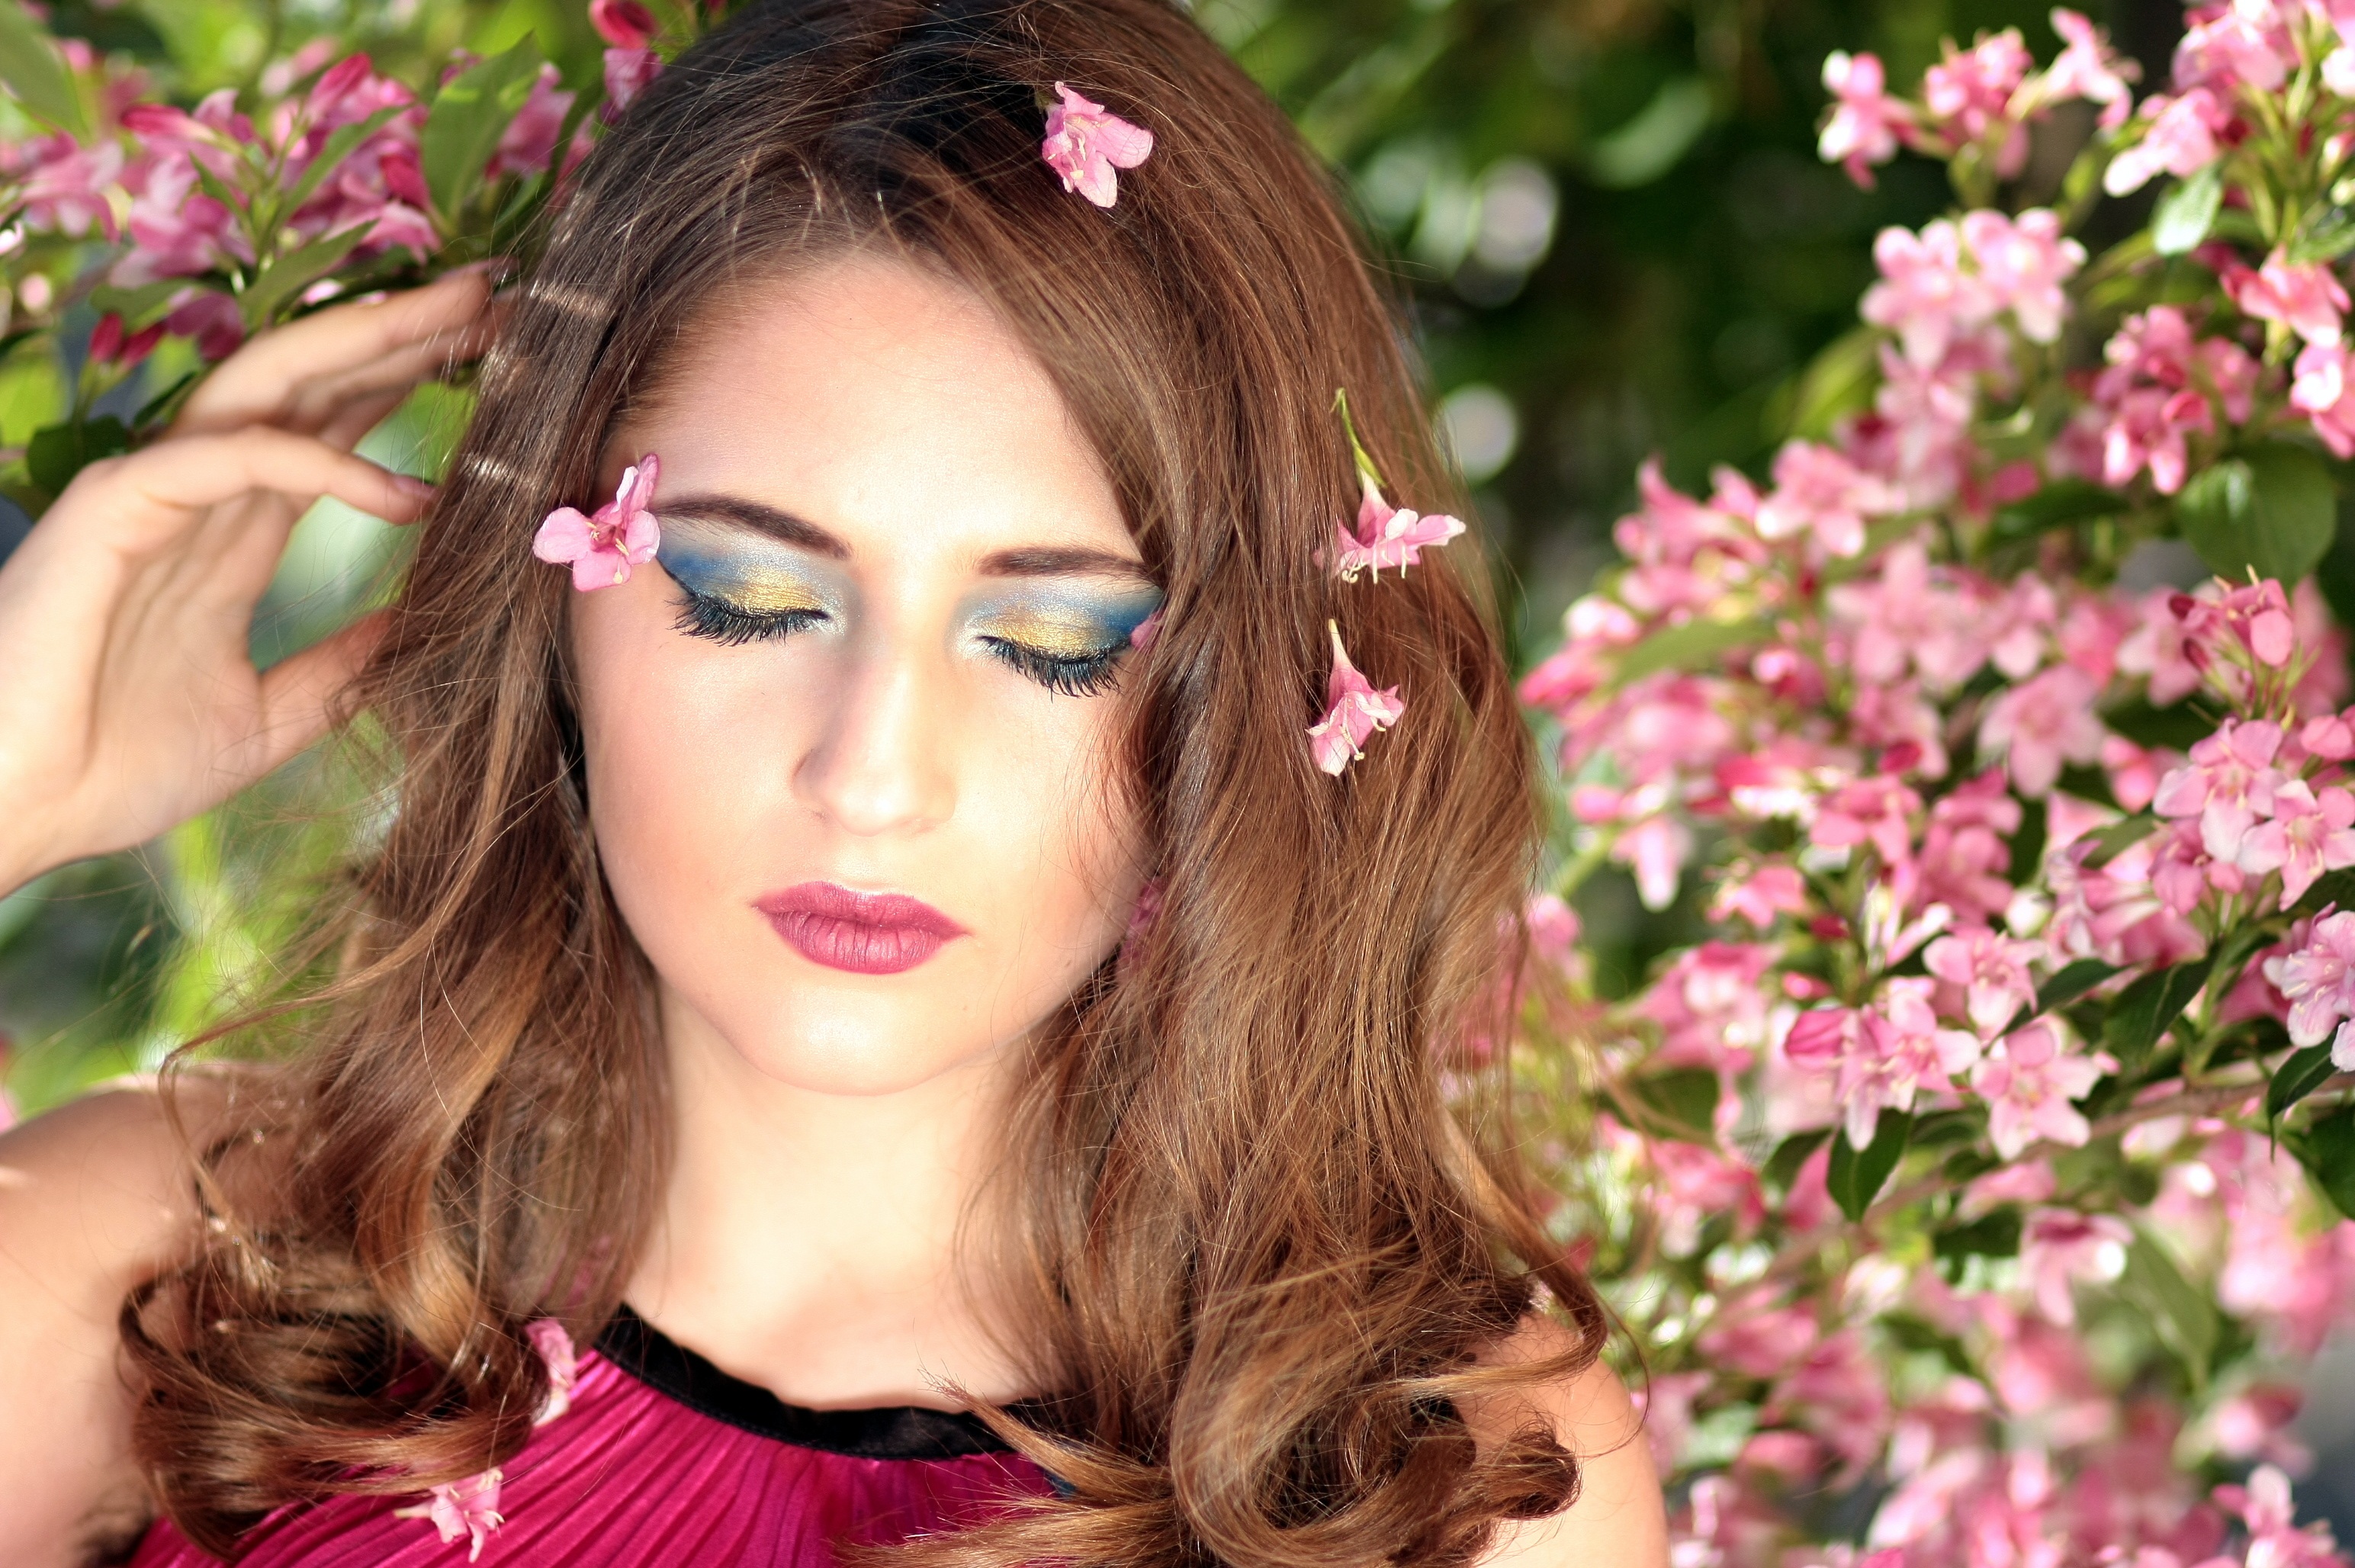
girl, hair, flower, model, spring, fashion, clothing, lady, pink, toy, hairstyle, smile, flowers, face, dress, eye, glasses, head, skin, beauty, blond, sweetness, photo shoot, brown hair, portrait photography, vision care